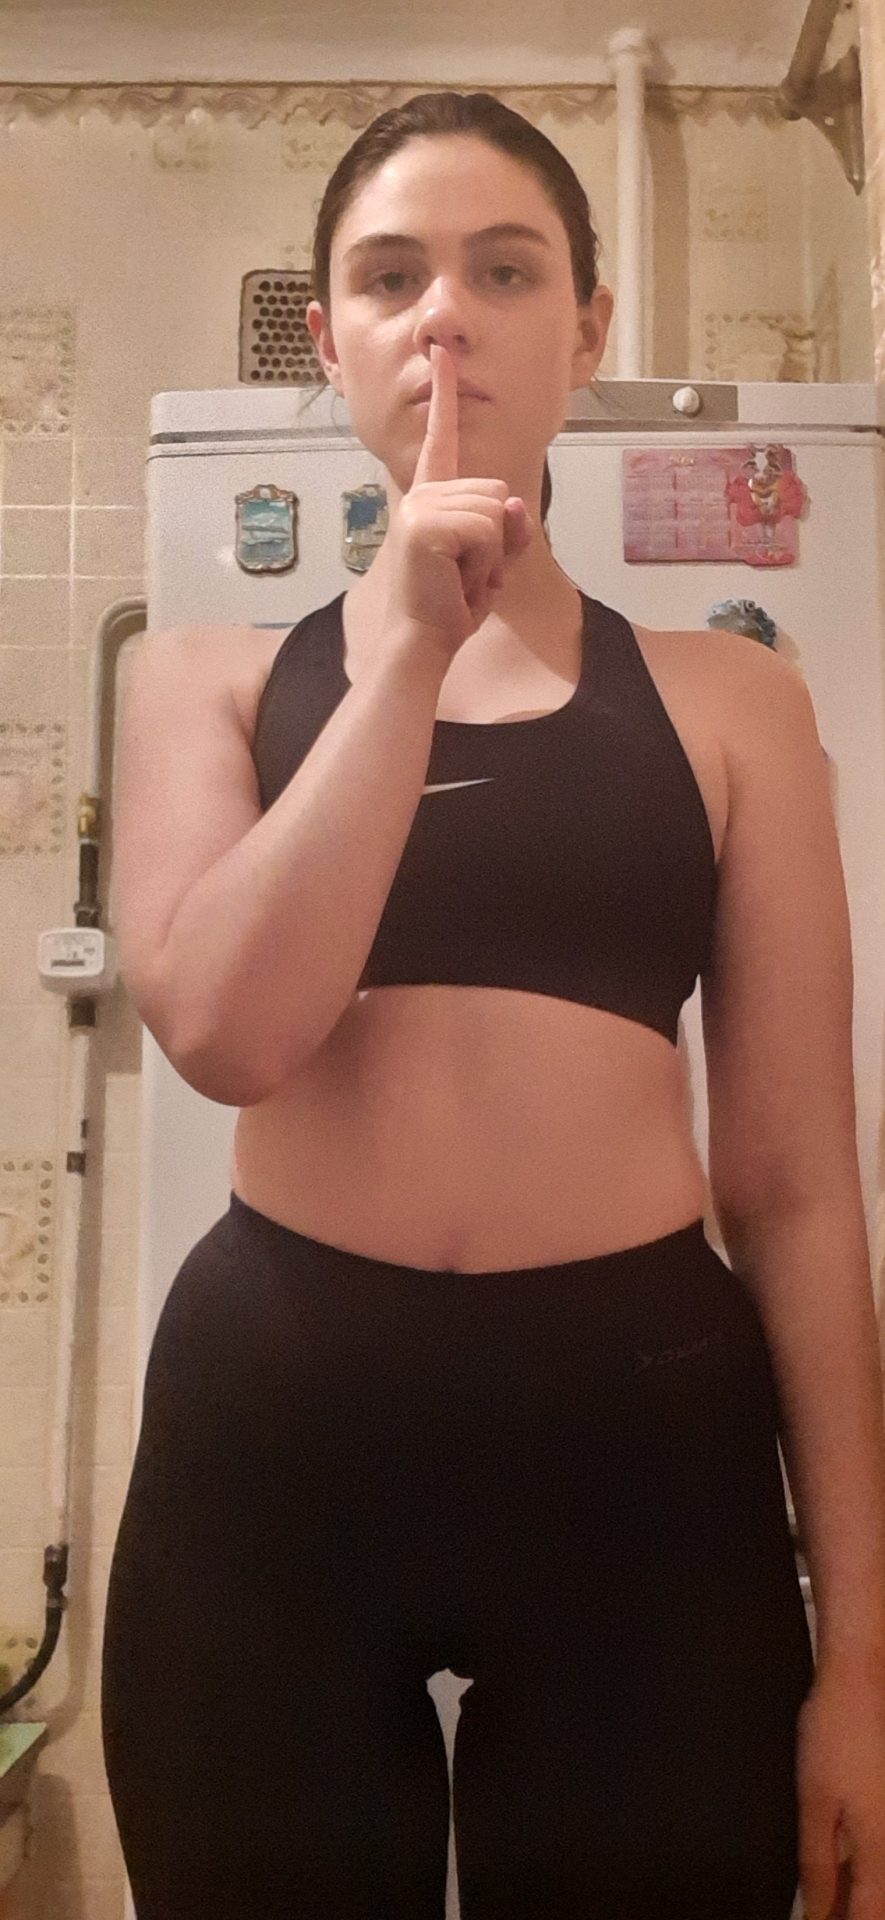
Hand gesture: mute